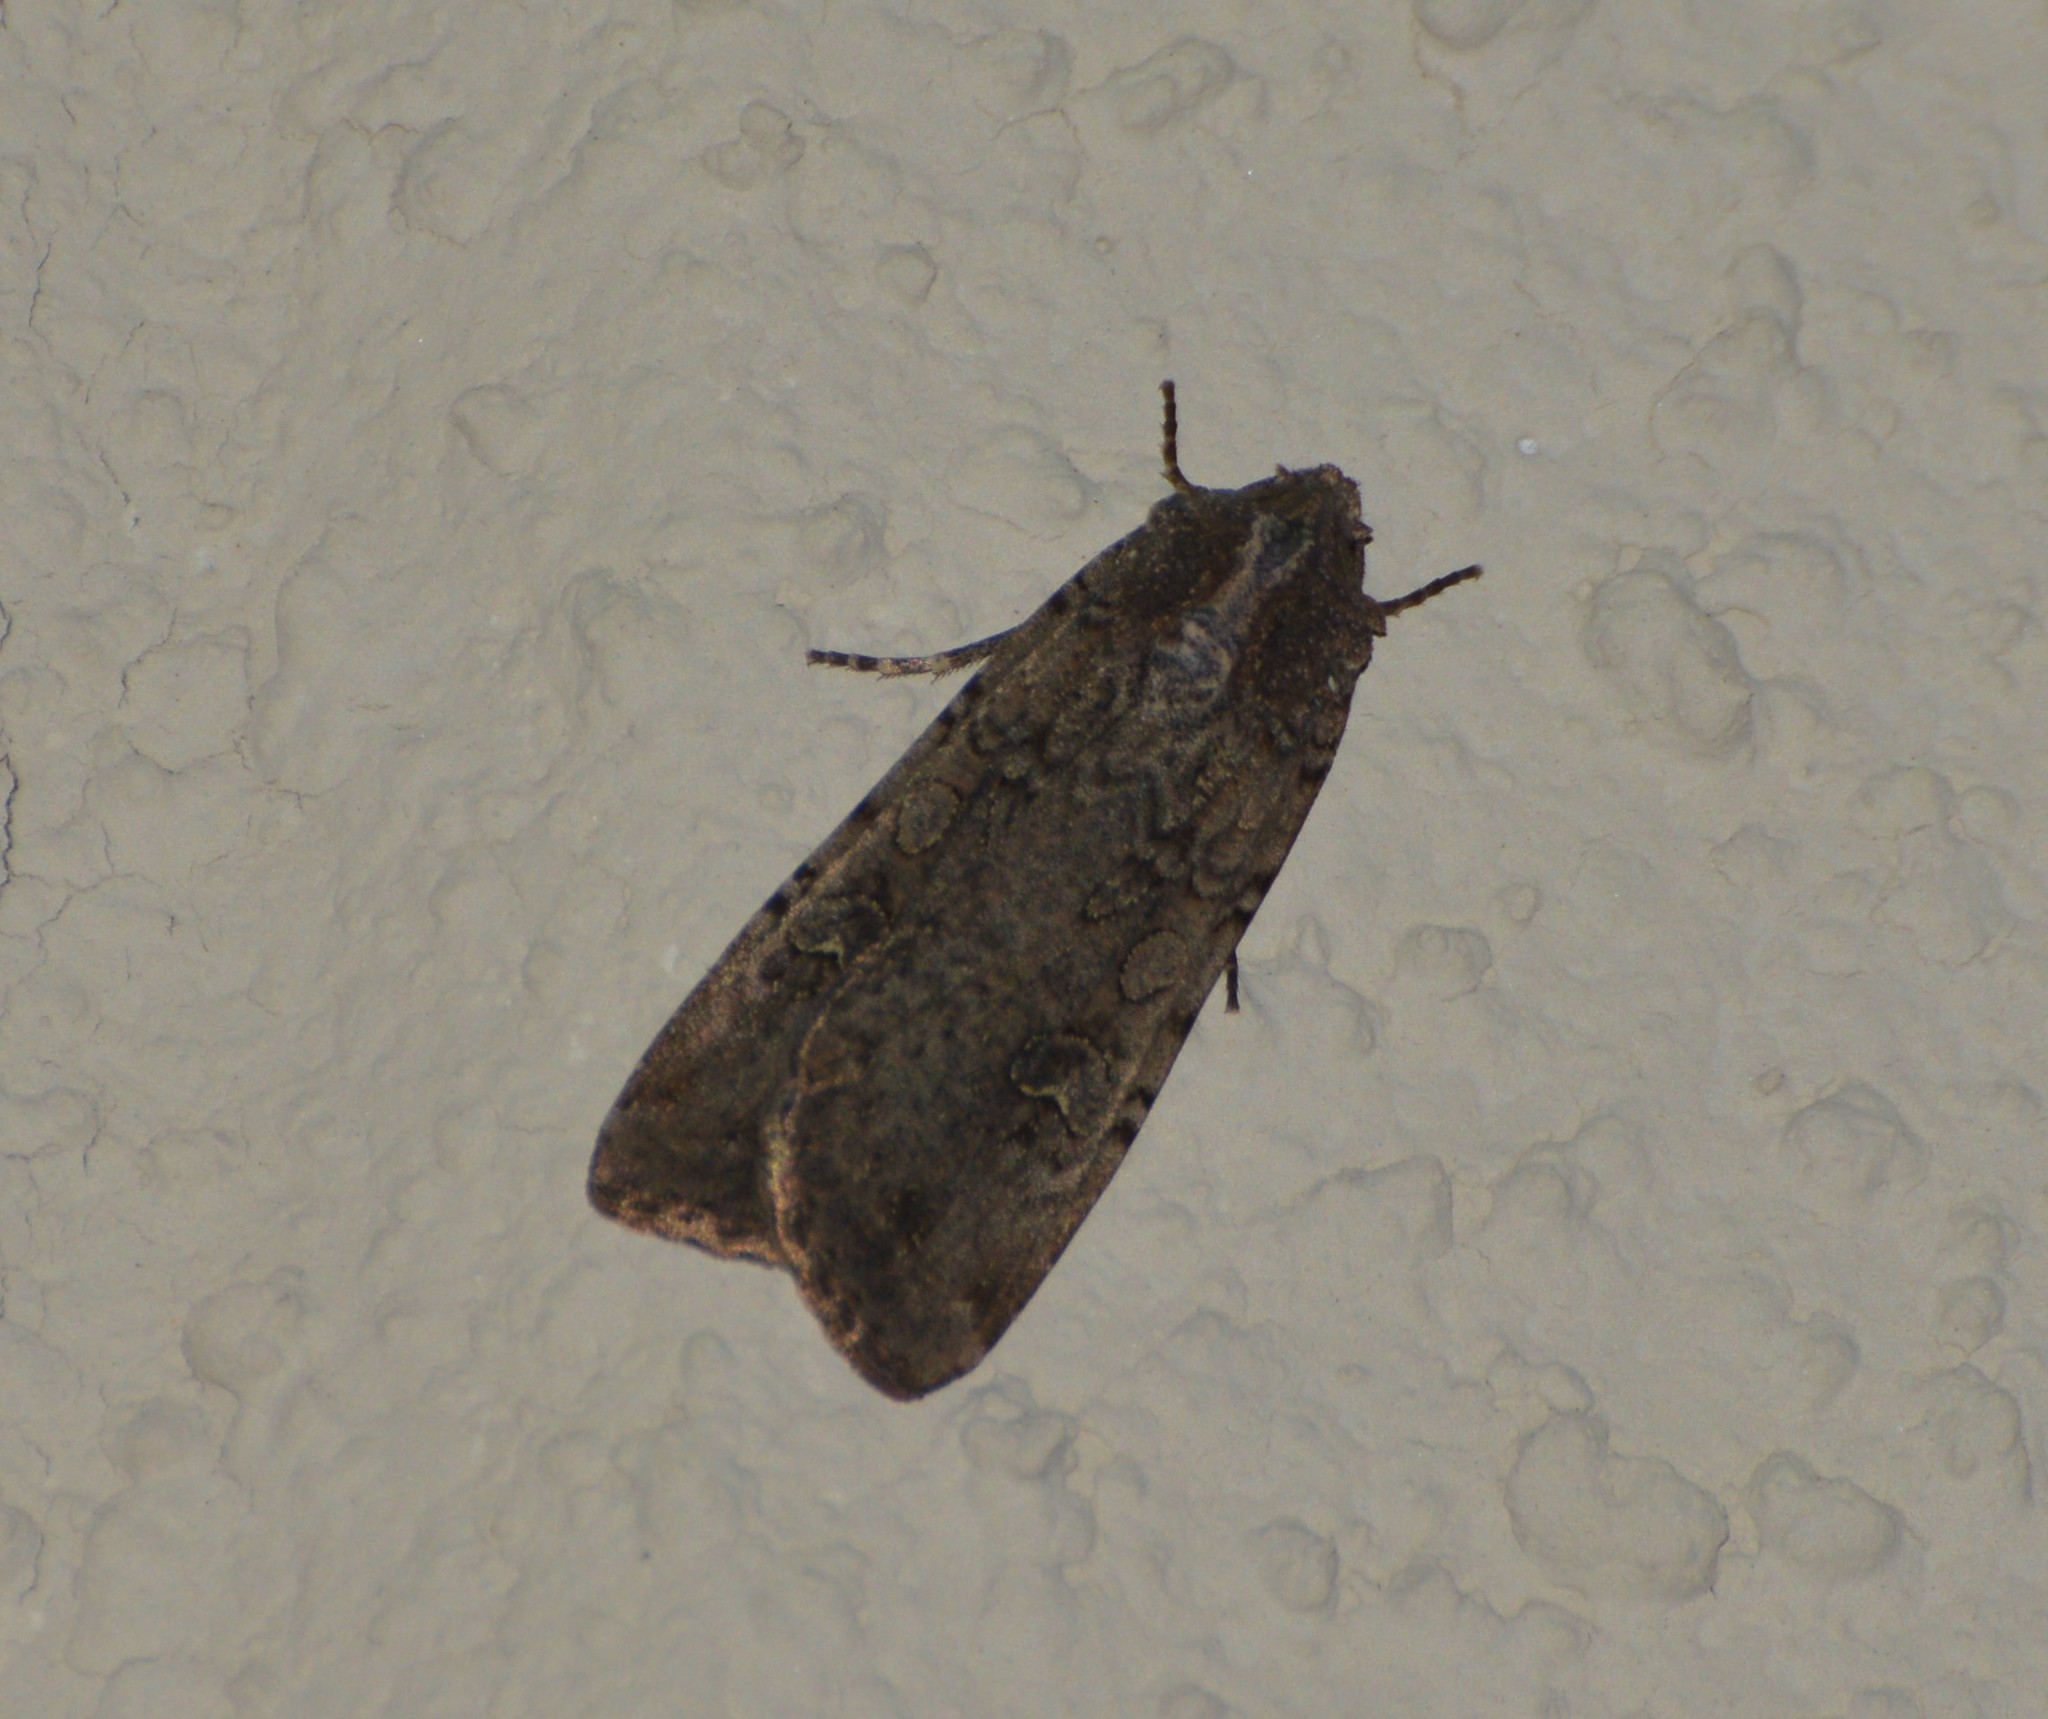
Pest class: cutworms